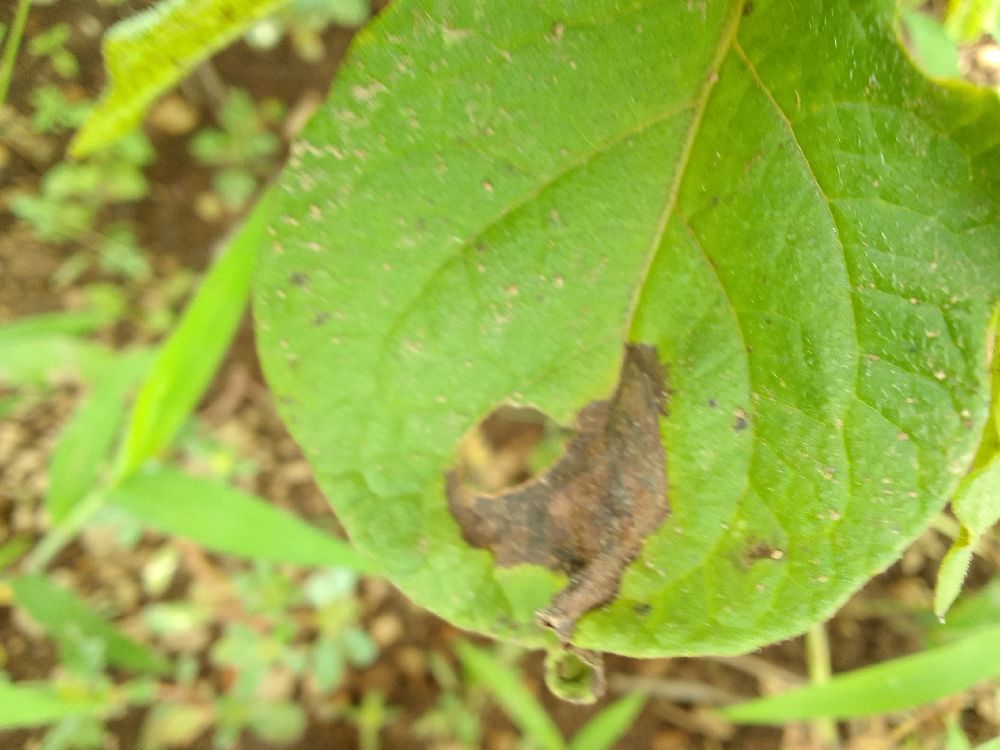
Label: Late blight